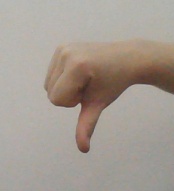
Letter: waw